Aruwimi River

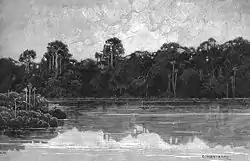
An engraving of Stanley's expedition ascending the Aruwimi, from his book "In Darkest Africa", 1890

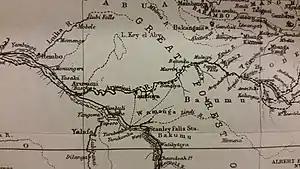
Stanley's routes are indicated by the solid and dashed black lines.

The Aruwimi River is a tributary of the Congo River, located to the north and east of the Congo.